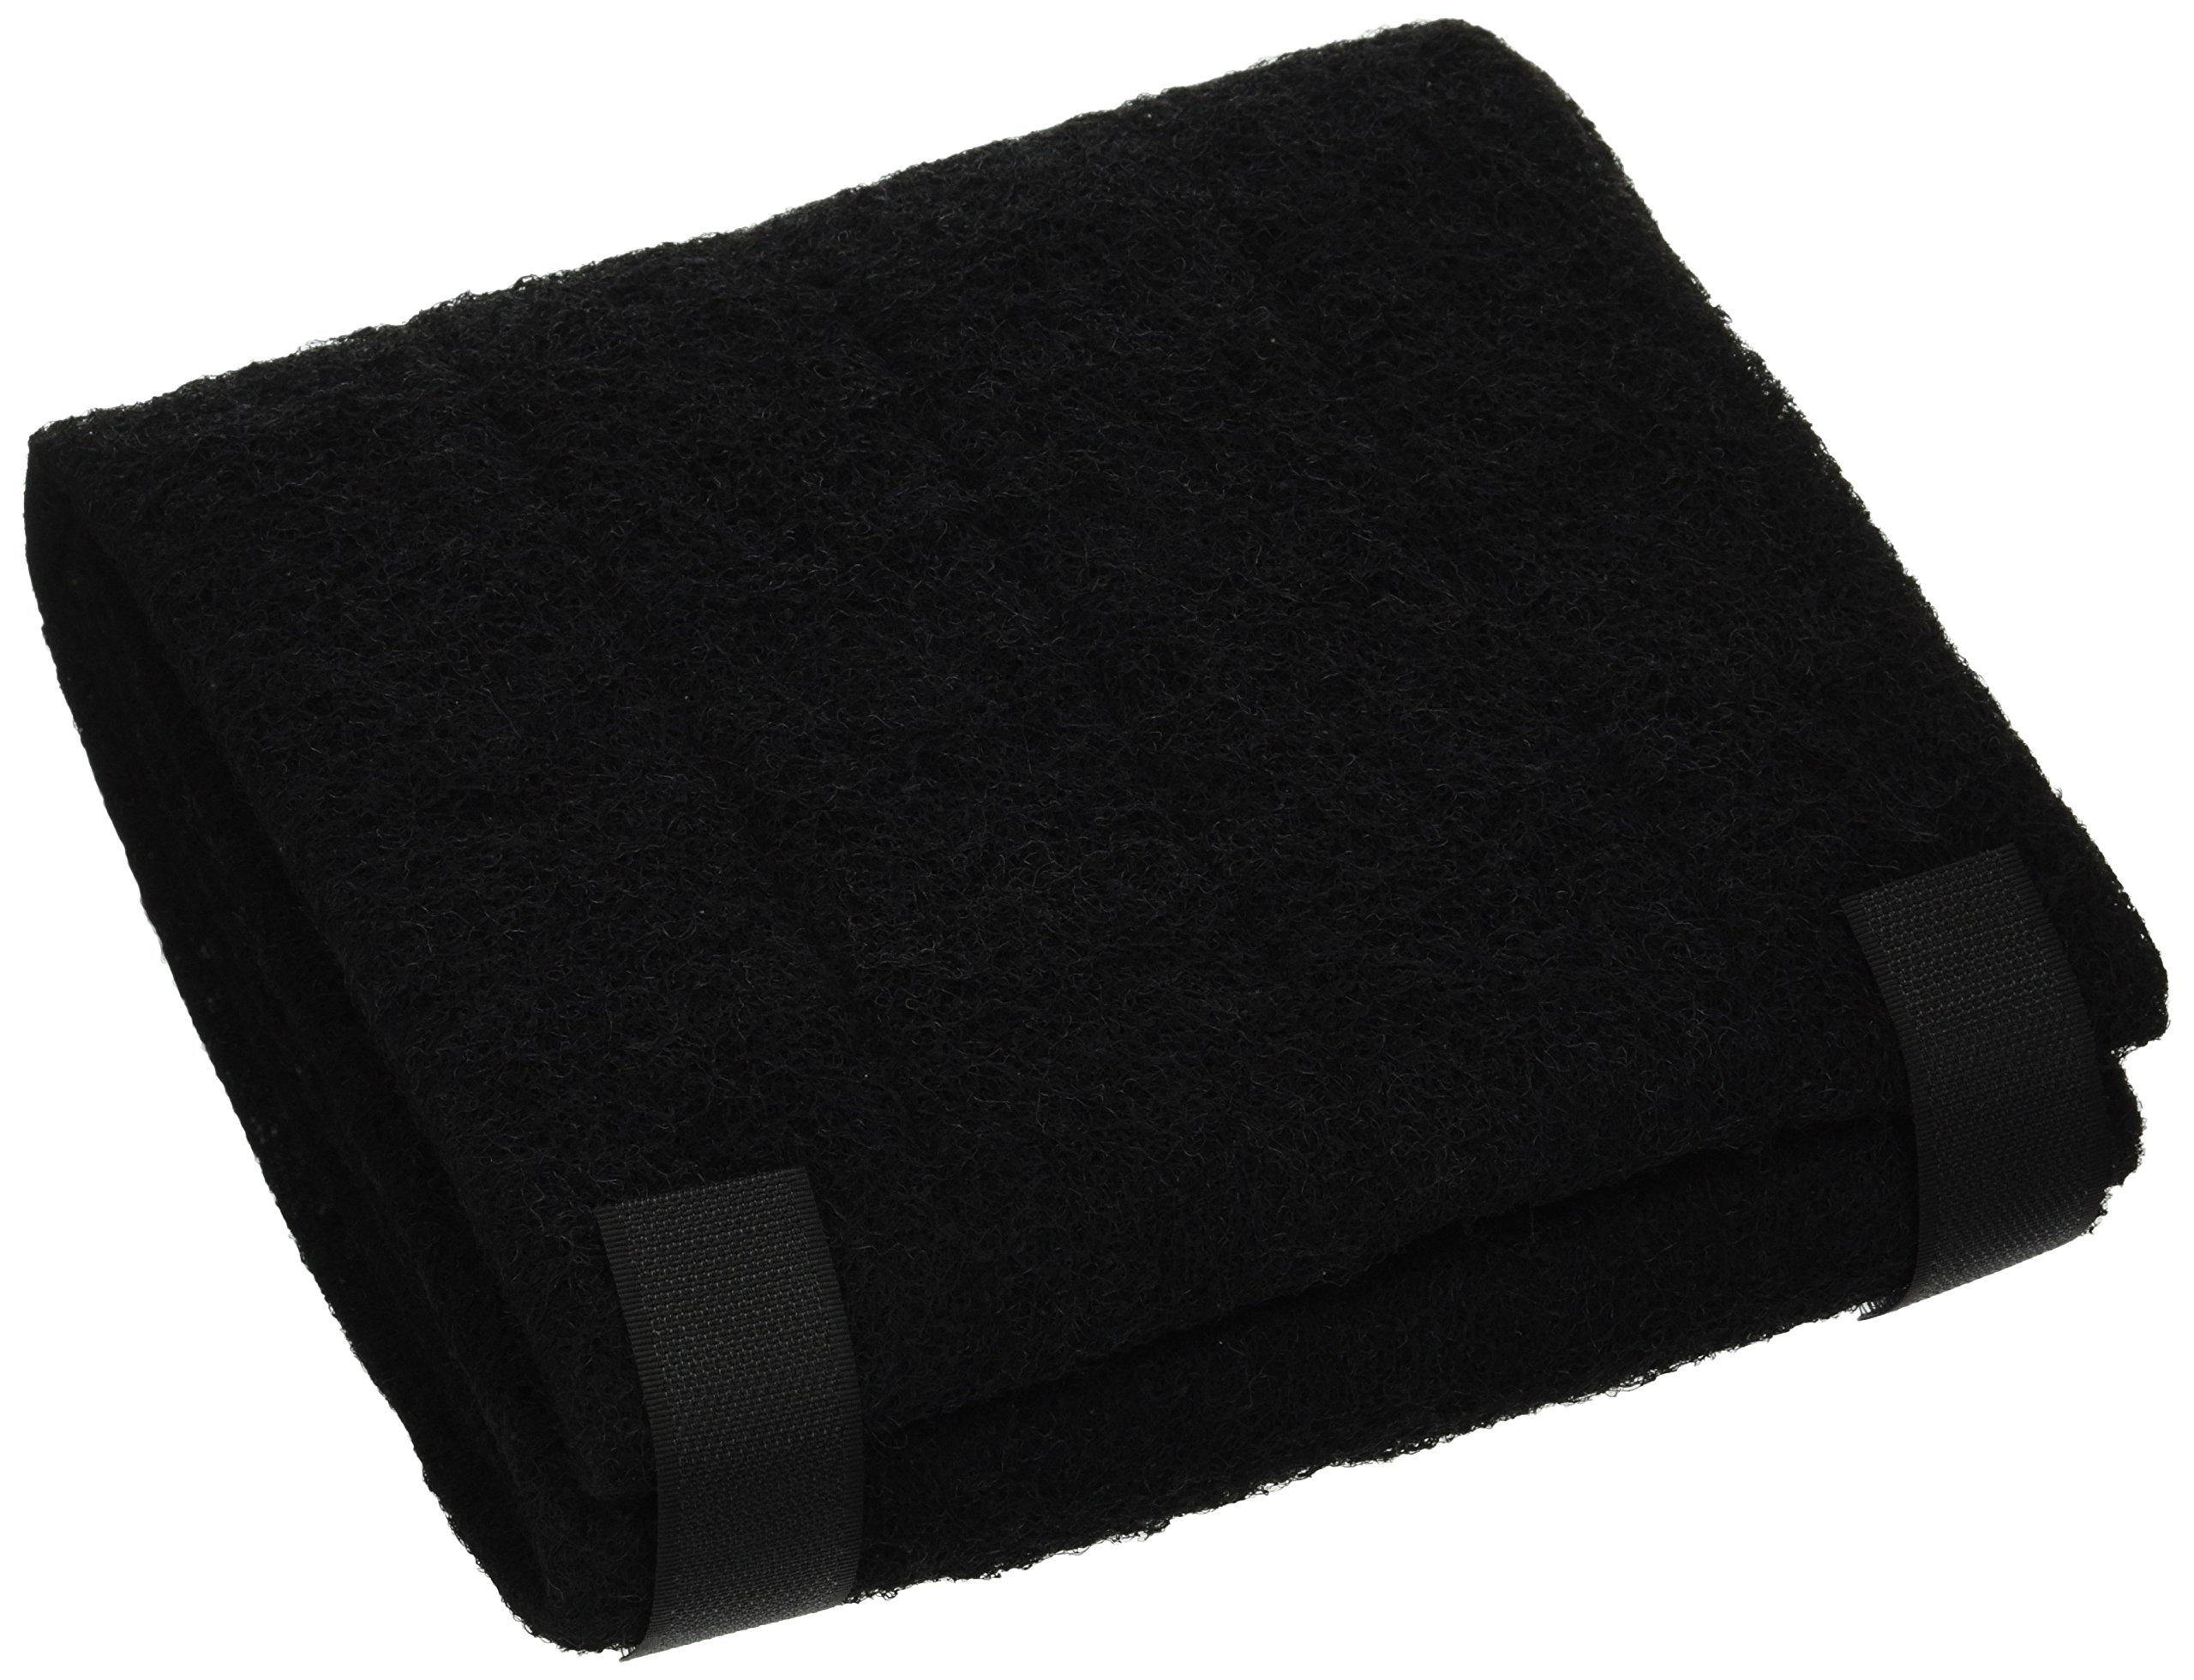
Item Name: Honeywell Premium Odor-Reducing Air Purifier Replacement Pre-Filter
Bullet Point 1: Deodorizes the air, reducing odors with activated carbon-zeolite
Bullet Point 2: Helps absorb some common household gases & fumes
Bullet Point 3: Captures large particles such as dust, lint, fibers & pet fur, maximizing the HEPA filter life
Bullet Point 4: Can be cut to make 1-8 pre-filters depending on model
Bullet Point 5: For best performance, replace every three months
Value: 1.0
Unit: Count

Price: 23.86